2010 Shanghai Expo opening ceremony

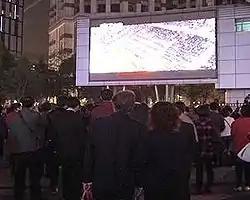
Citizens watching the ceremony from Nanjing road

The 2010 Shanghai Expo opening ceremony occurred on April 30, 2010 at the Shanghai World Expo Cultural Center in Shanghai, People's Republic of China, a day before the opening of the Expo 2010.The opening ceremony was planned and designed by ECA2's founder, Yves Pepin.